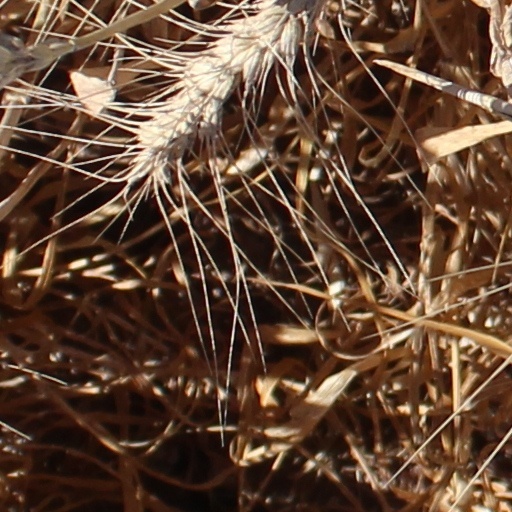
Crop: wheat